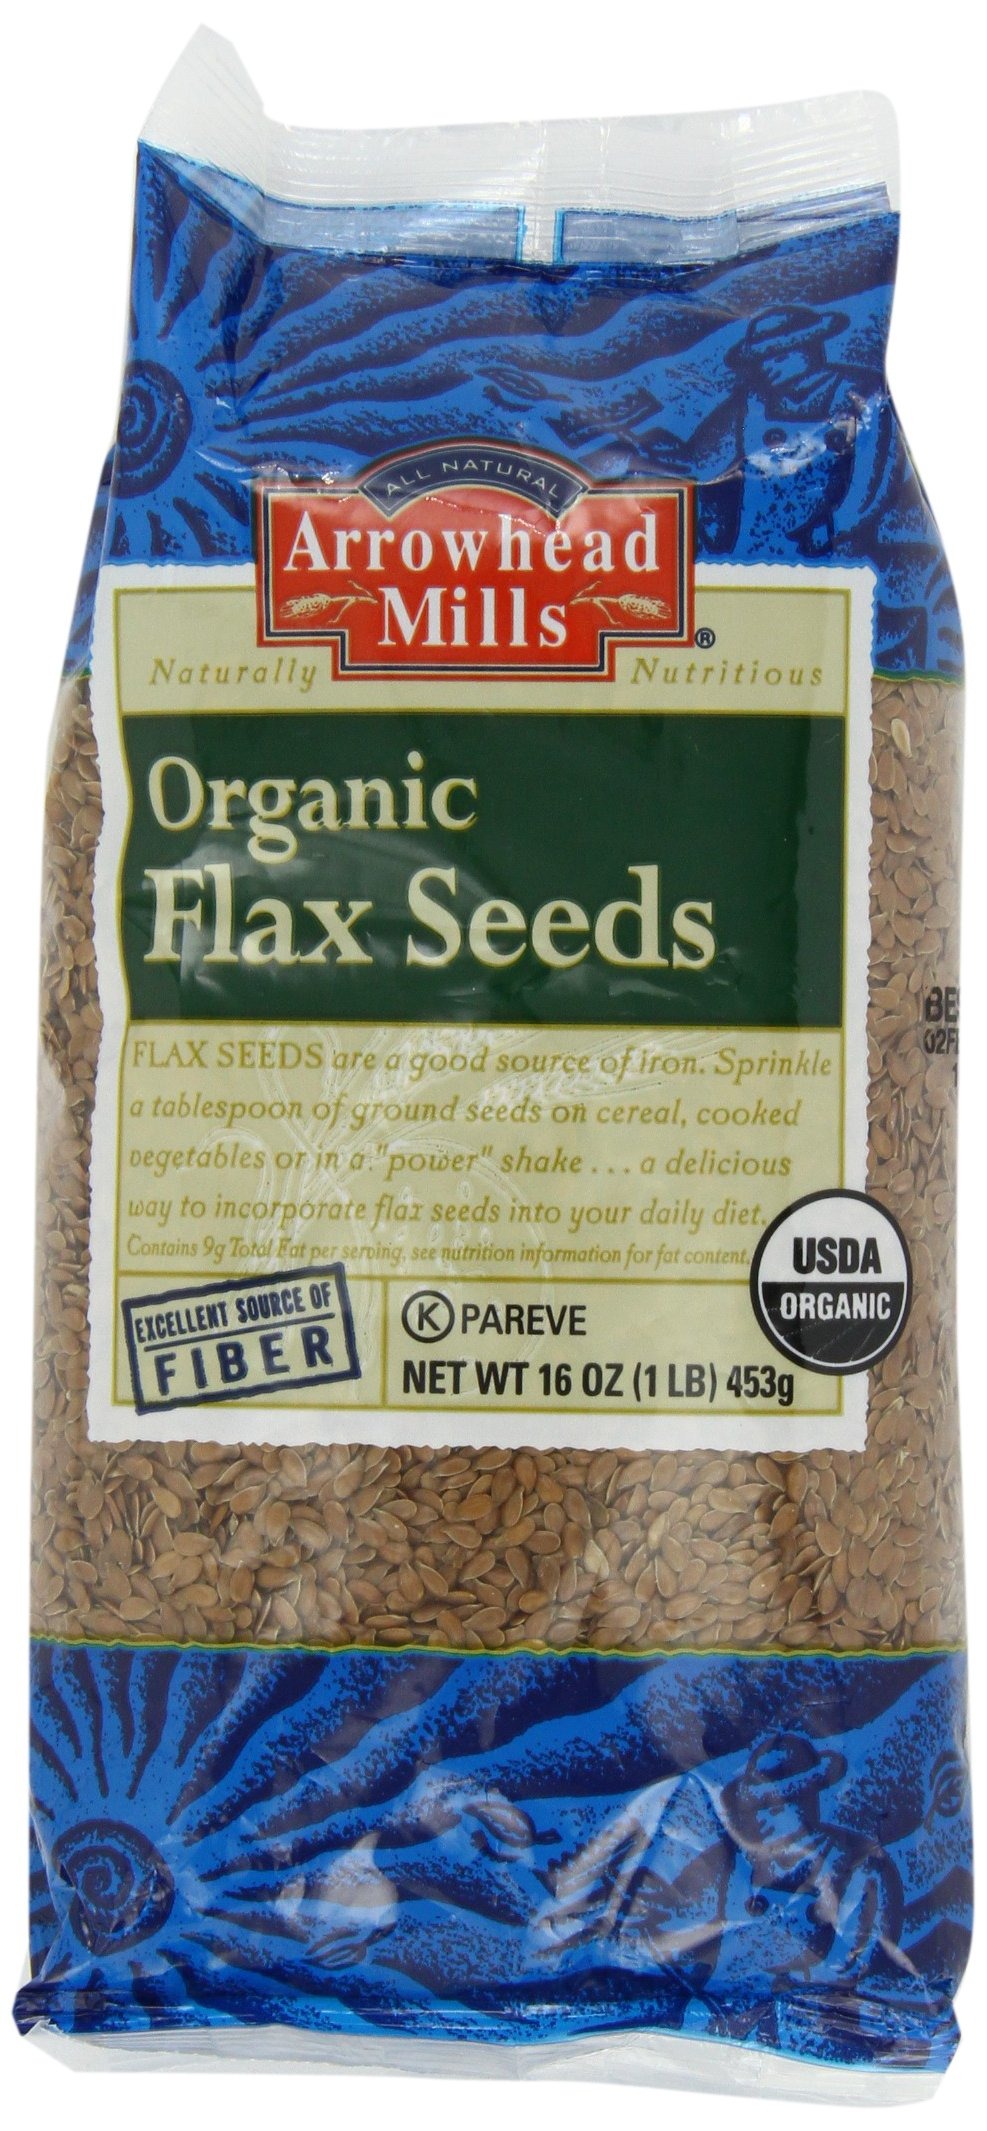
Item Name: Organic Flax Seeds 16 Ounces (Case of 6)
Bullet Point 1: 16 Ounces Bag
Bullet Point 2: Serving Size:
Value: 96.0
Unit: OZ

Price: 9.08